Central American migrant caravans

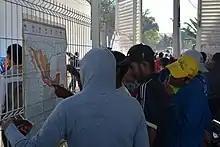
Migrants looking for routes on a map of Mexico, November 2018

As the caravan passed through the Guatemalan city of Chiquimula, Fuentes was arrested by police and deported. Other Hondurans, traveling on buses, had their papers seized or were arrested, forcing migrants to travel on foot. On entering Tecún Umán on 18 October 2018, the caravan numbered around 5,000, but began shrinking due to the speed of parts of the caravan and its reception in shelters in Tecún Umán. The same day, U.S. President Donald Trump threatened to deploy the U.S. military and close the U.S.–Mexico border to keep the caravan from entering the country. Trump also threatened to cut aid to countries allowing the caravans to pass through. Also on 18 October, Mexico flew two Boeing 727s transporting Federal Police officers to the Guatemala–Mexico border. The next day, 19 October, an estimated 4,000 migrants had gathered in Ciudad Tecún Umán in Guatemala. Mexican officials, including the ambassador to Guatemala, requested that migrants appear individually at the border for processing. The migrants ignored the request, and marched on the bridge, overwhelming Guatemalan police and Mexican barriers on the bridge, then entered Ciudad Hidalgo, Chiapas, and encountered Federal Police in riot gear. After an hour-long standoff with police, whom migrants threw shoes and stones at, tear gas was used to push the migrants back onto the bridge. Officials reported that at least six Mexican police officers had been injured. After hostilities ended, migrants formed into lines and began processing by Mexican authorities. By the mid-afternoon, migrants were allowed entry in Mexico and were taken by bus to Tapachula. According to the Commissioner of the Federal Police, , this was for processing and shelter. Migrants with valid visas and documentation were allowed immediate entrance, while asylum-seekers would be detained in a migration center for 45 days.